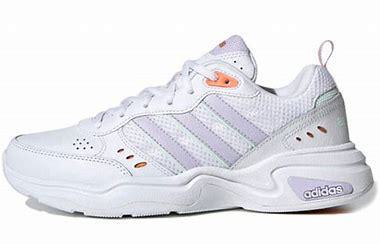
Brand: adidas
Model: neo Adidas NEO Strutter